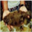
Label: flatfish